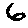
Label: 6